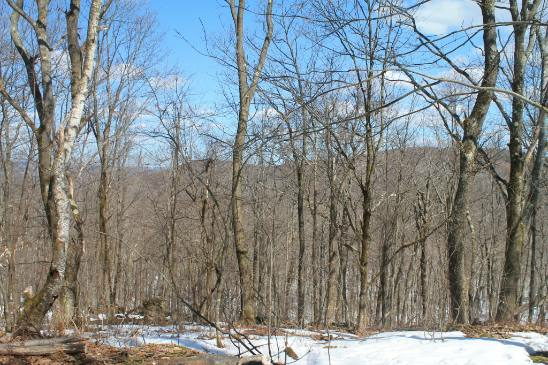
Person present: No